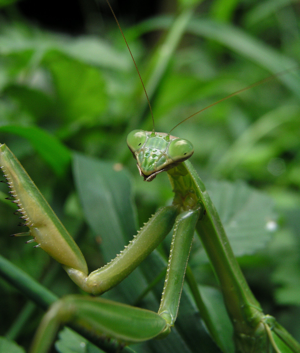
Les pattes d'un insecte sont des membres articulés supportés par le thorax. Les trois paires de pattes, une à chaque segment du thorax, sont la caractéristique de la classe des hexapodes.